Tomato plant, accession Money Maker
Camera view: horizontal (90 deg, fisheye); turntable rotation: 330 degrees
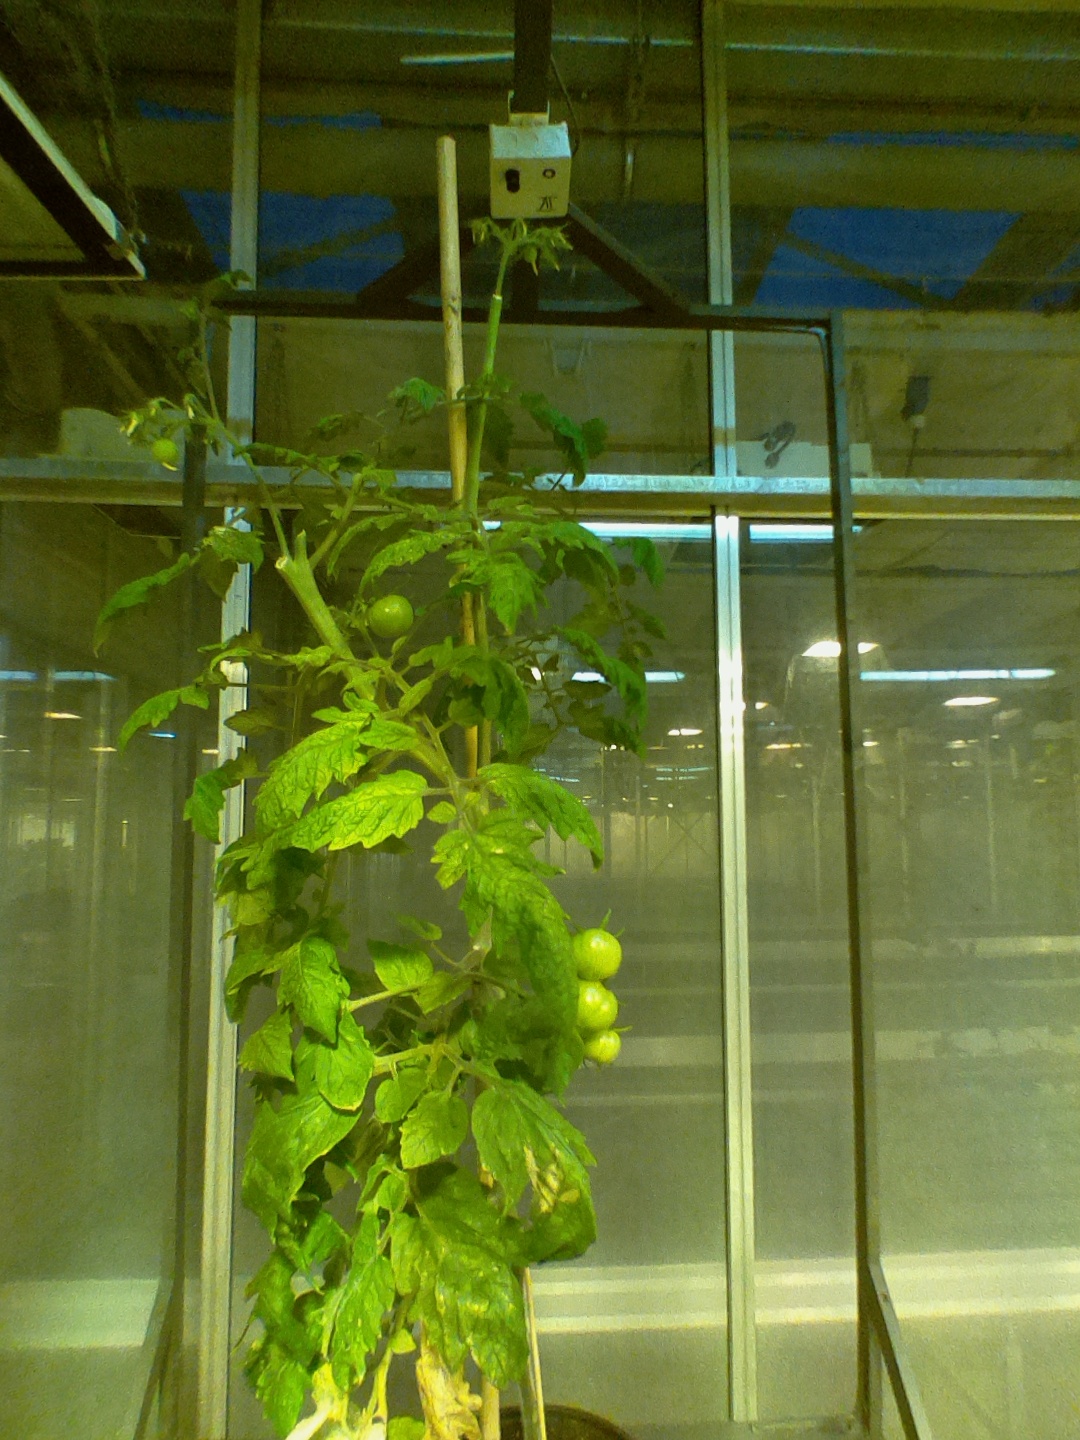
BBCH growth stage 78: 80% -90% of final fruit size